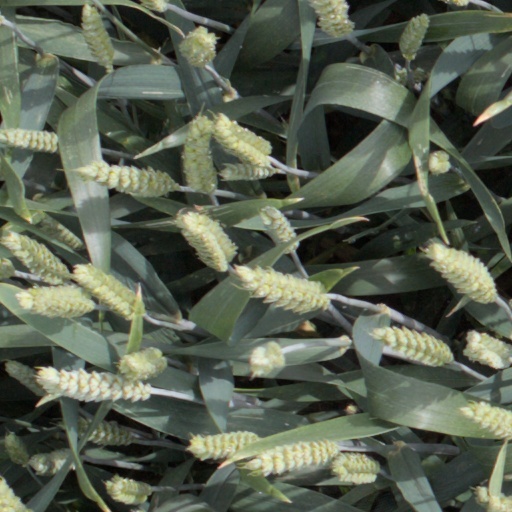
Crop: wheat